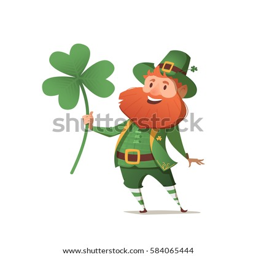
leprechaun with clover for good luck .